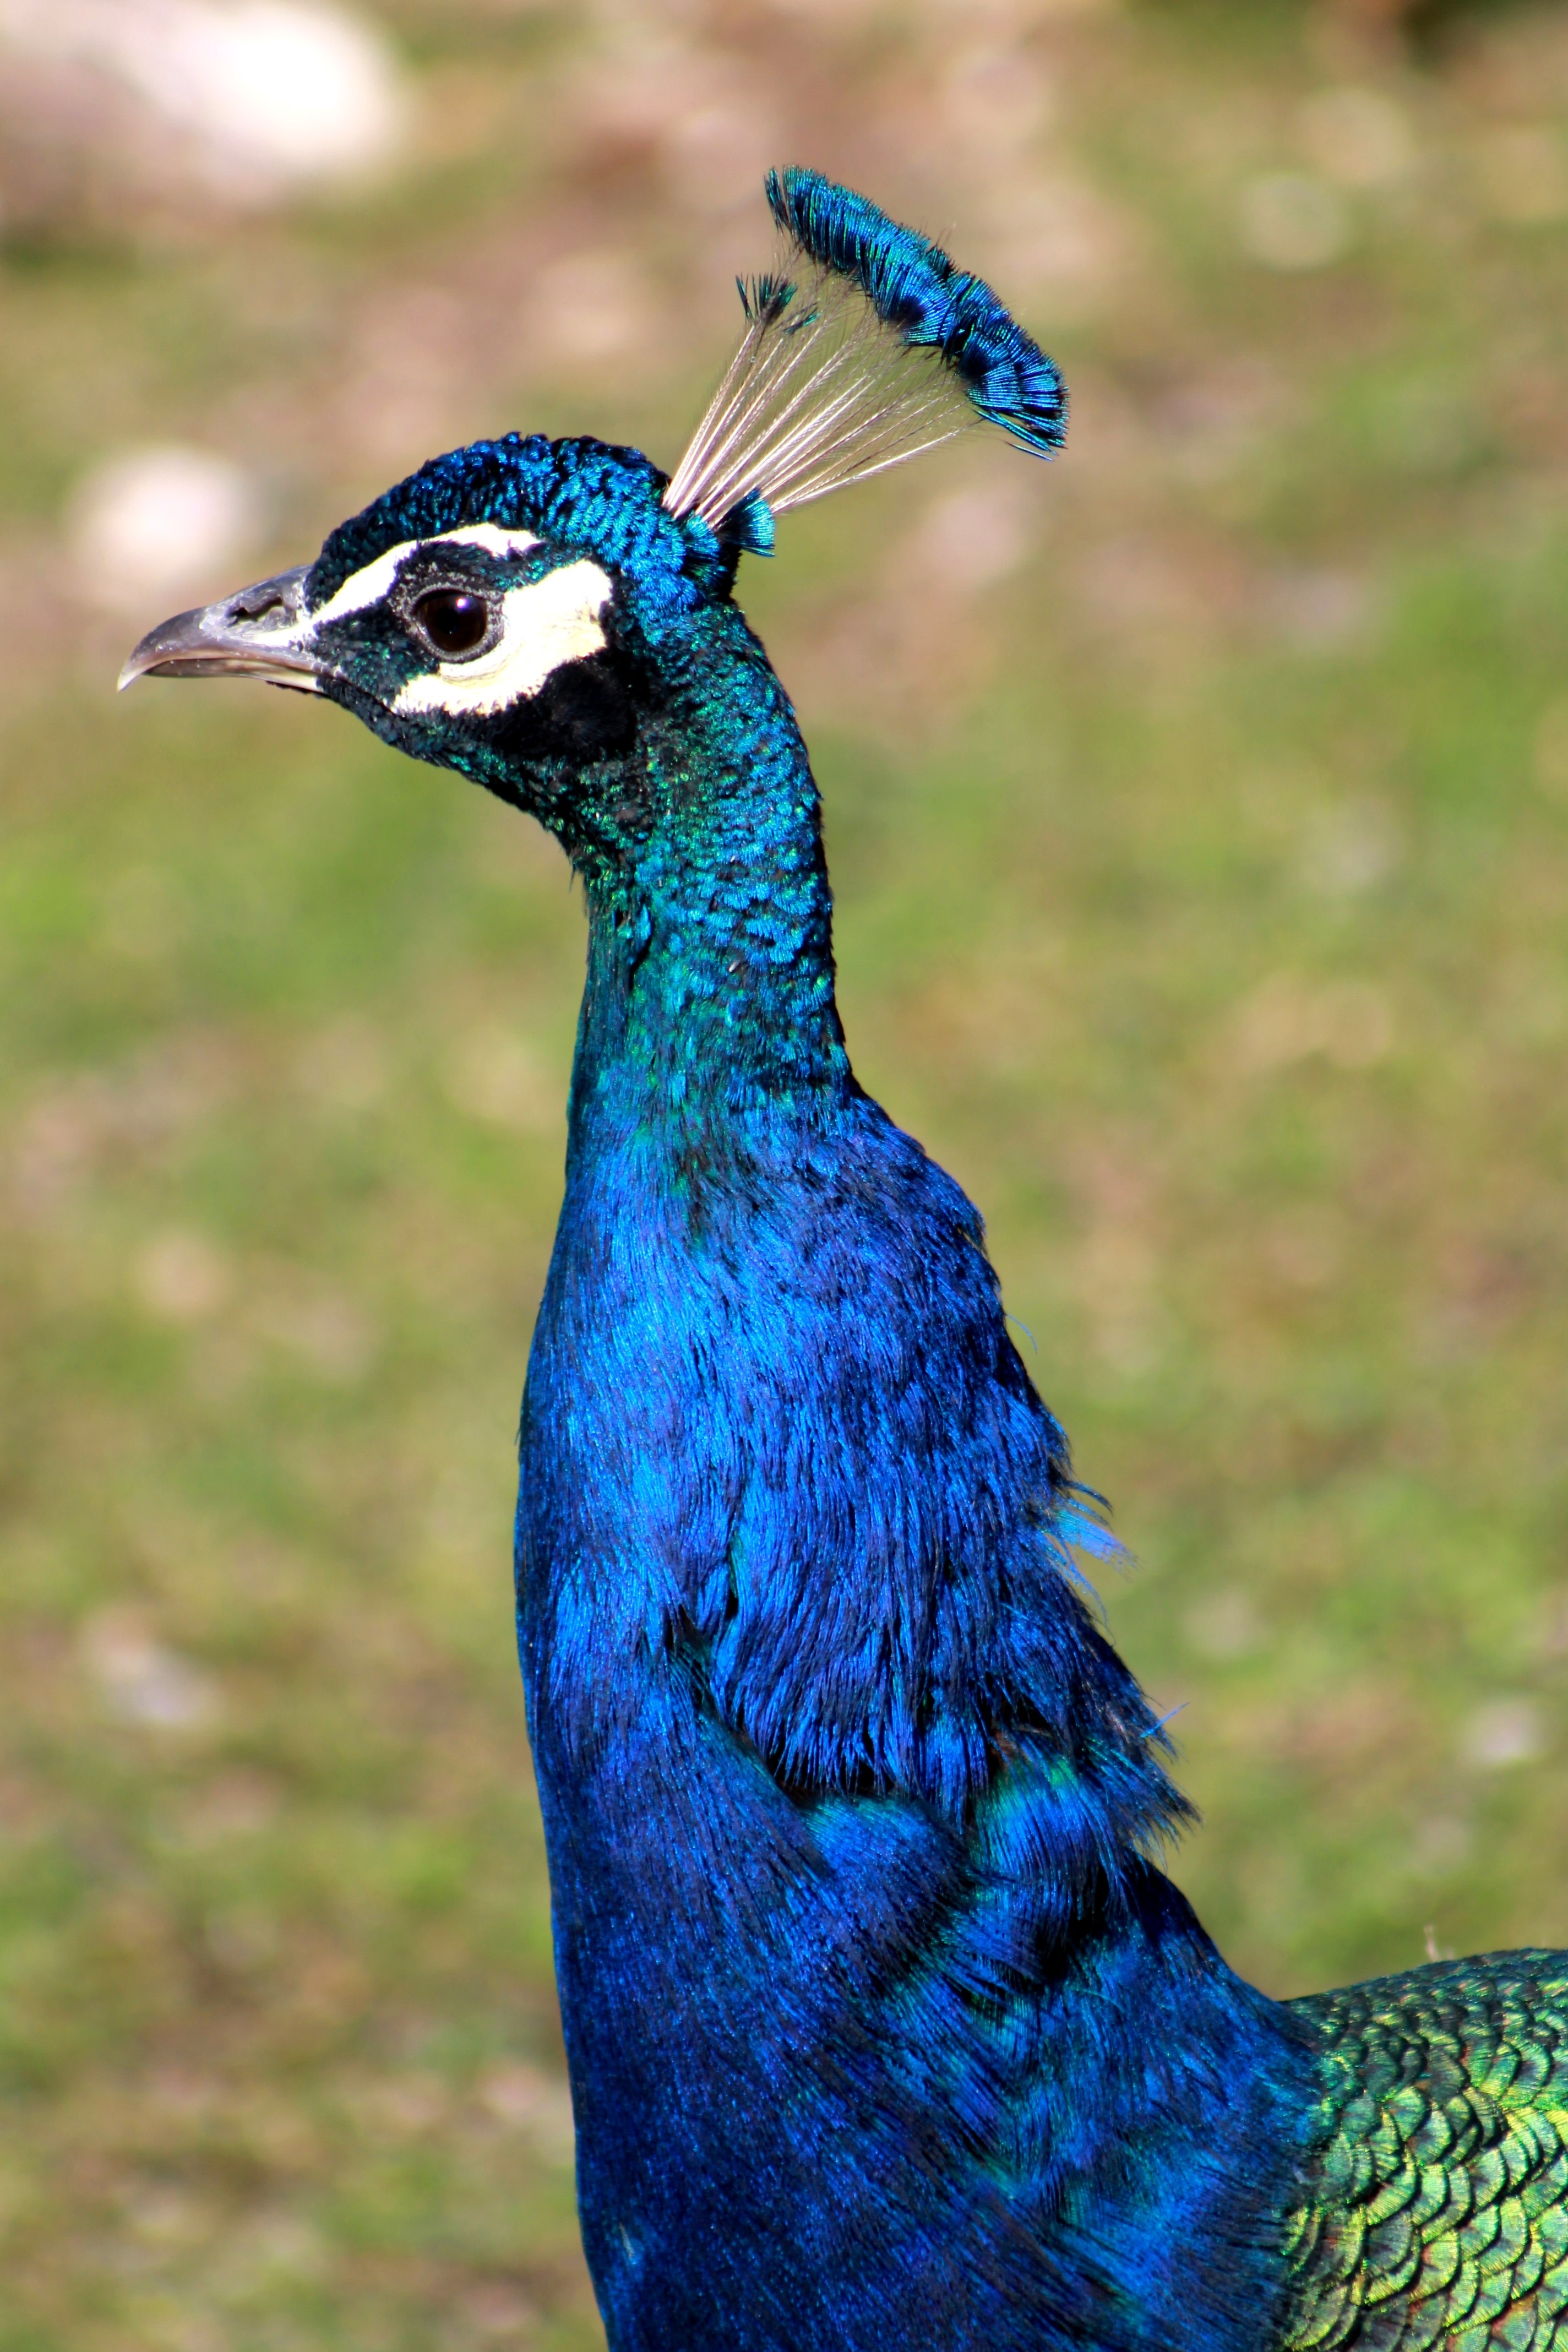
bird, prairie, animal, wildlife, zoo, beak, fauna, peacock, galliformes, vertebrate, peafowl, phasianidae, wild turkey